Stephen Catterson Smith

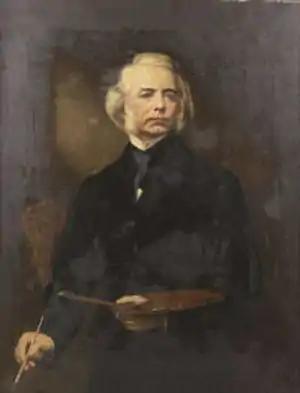
Stephen Catterson Smith the Elder, portrayed by his son Stephen Catterson Smith the Younger.

Stephen Catterson Smith (12 March 1806 – 30 May 1872) was an English portrait-painter and president of the Royal Hibernian Academy.